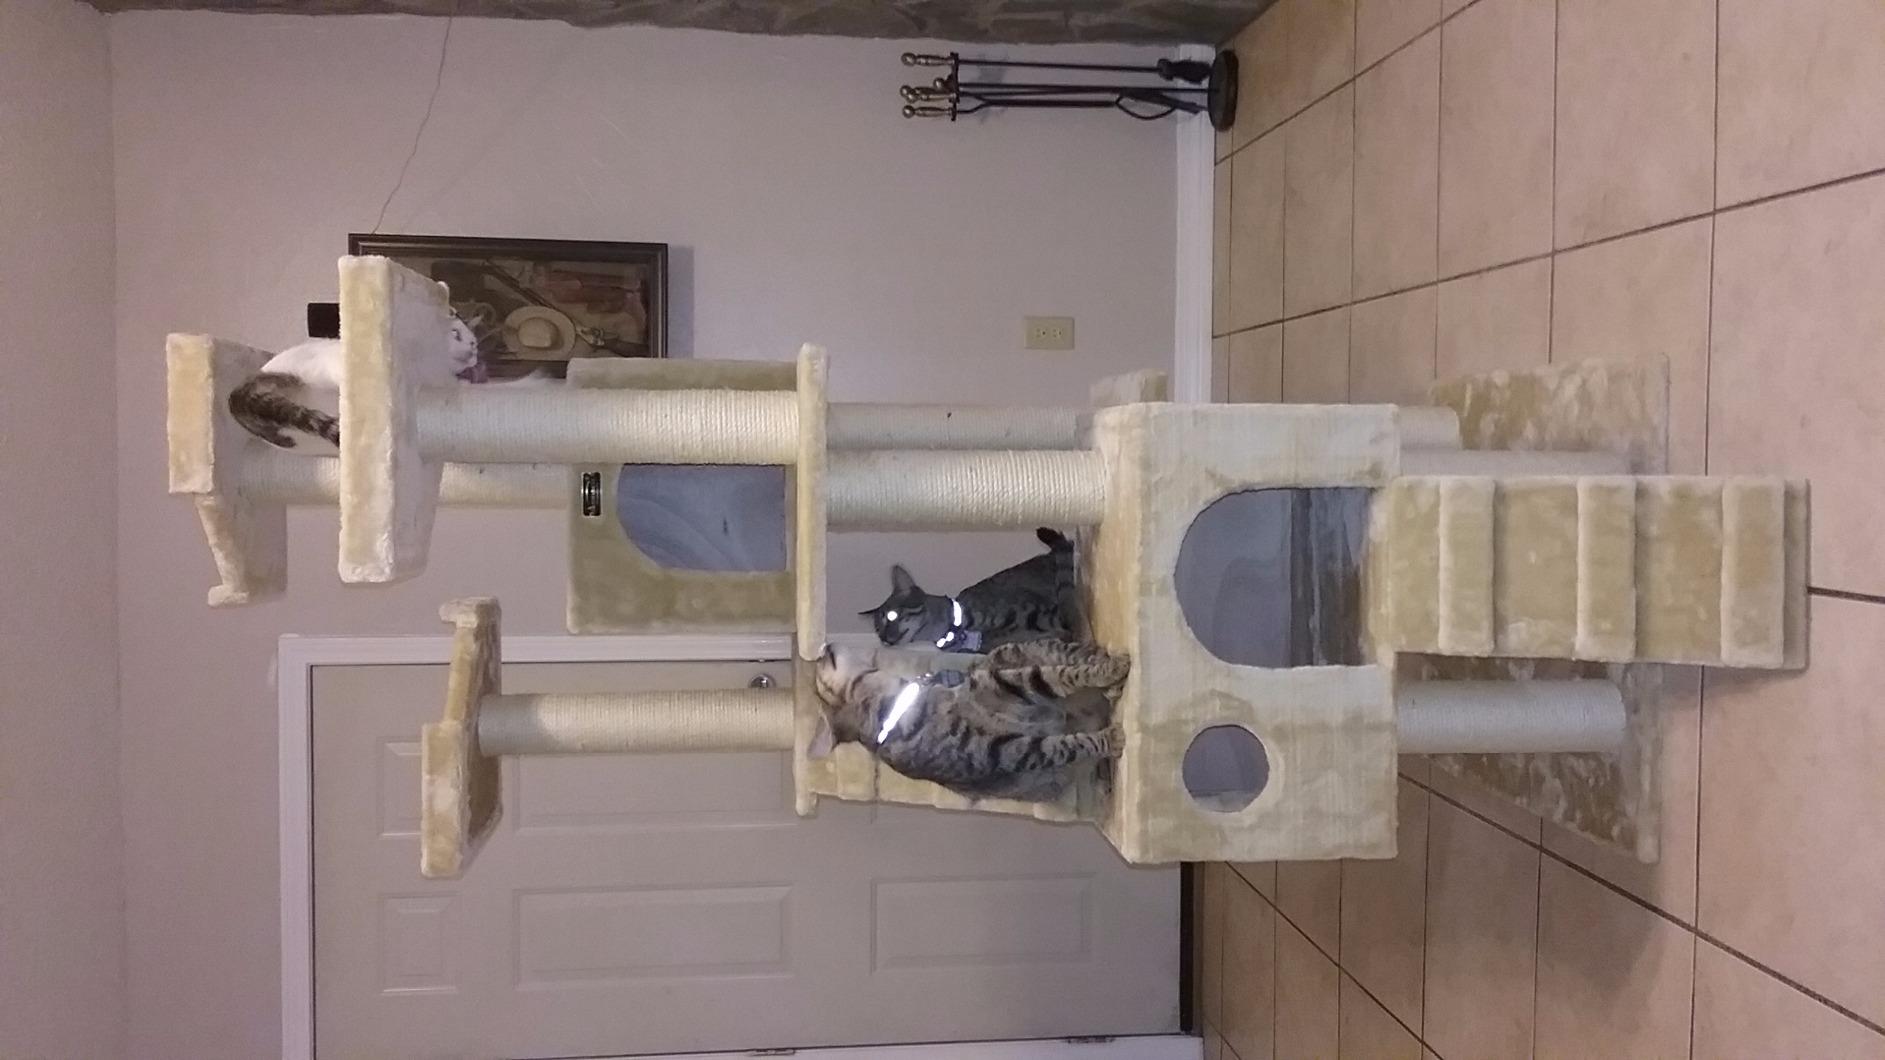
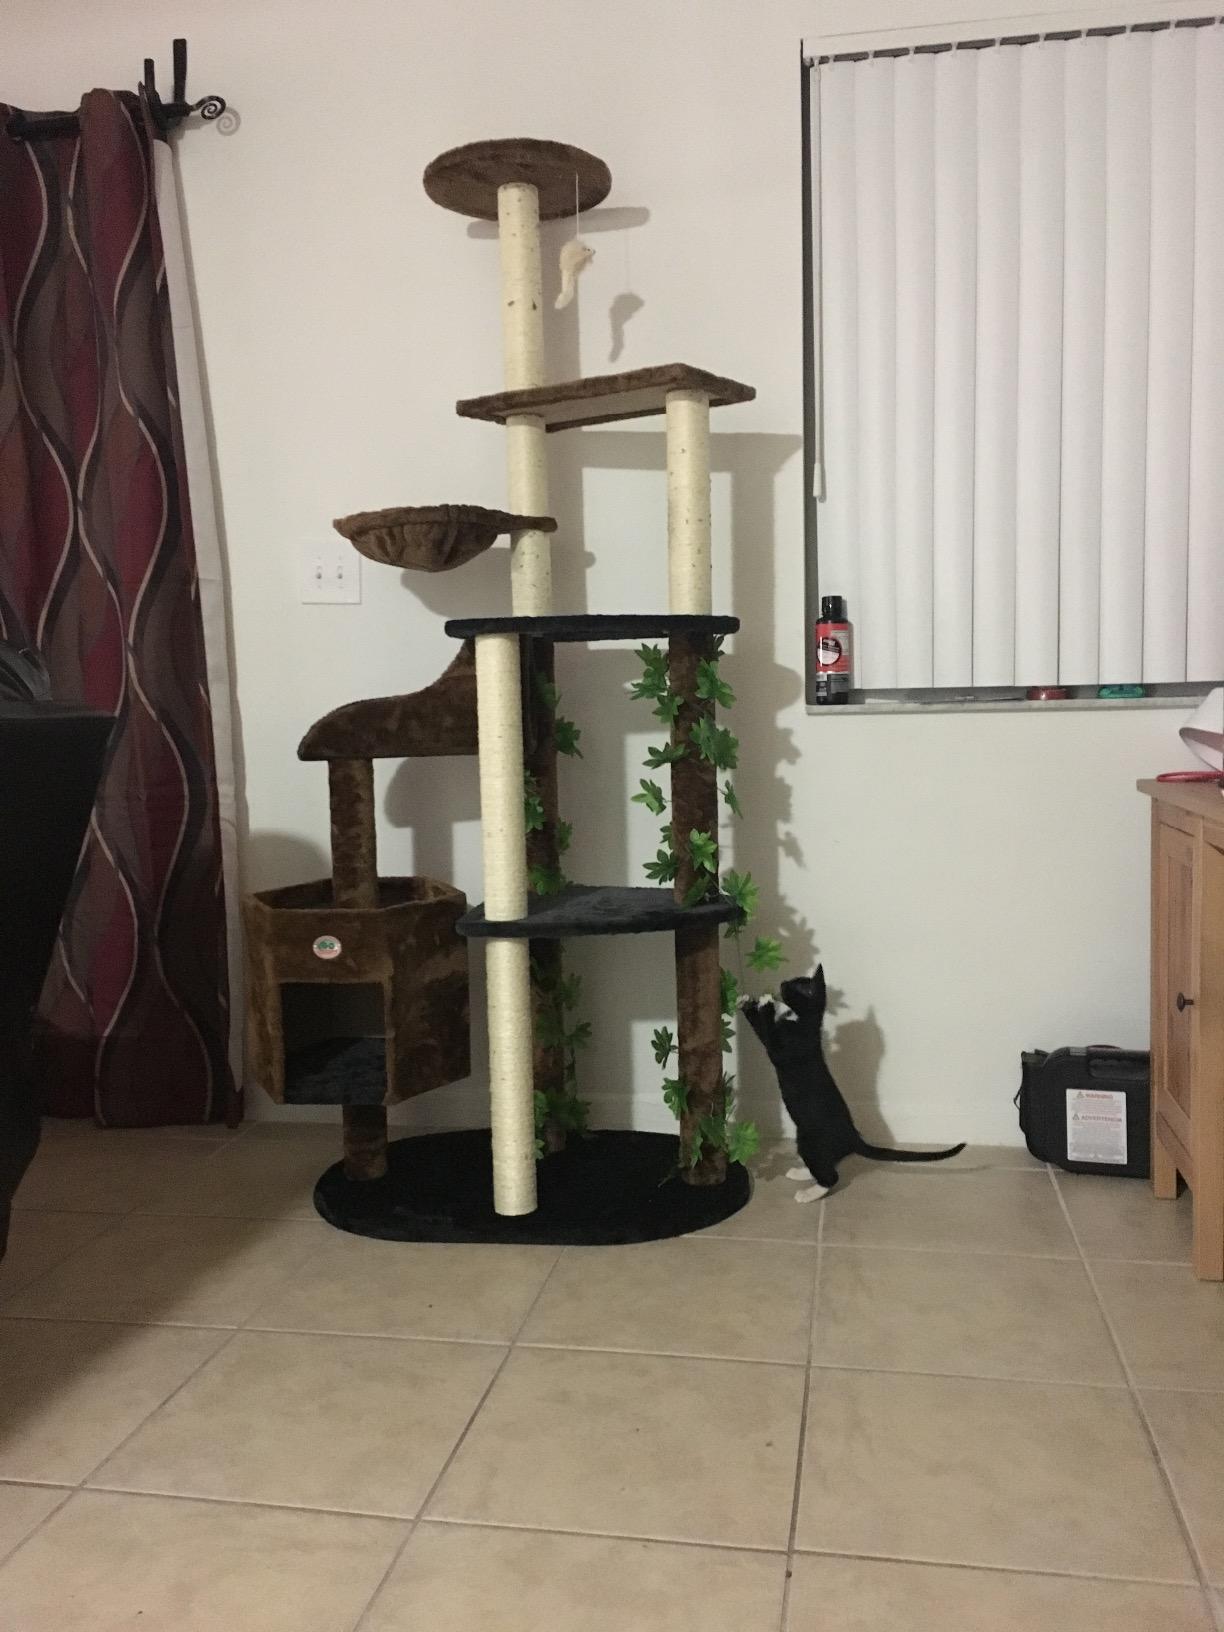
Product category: items_cat tree
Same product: no